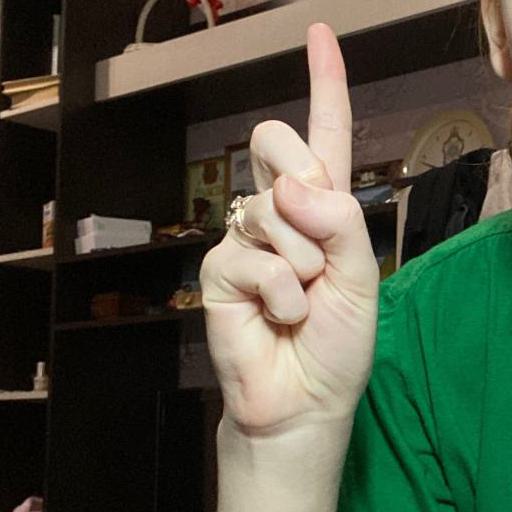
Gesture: one